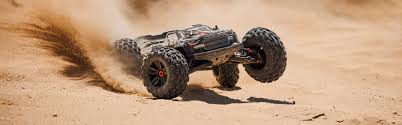
Label: Rs-24